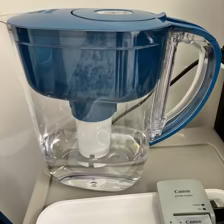
Label: no bracelet mod